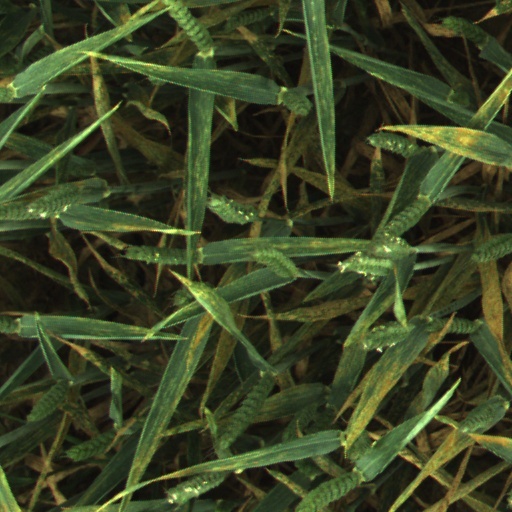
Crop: wheat